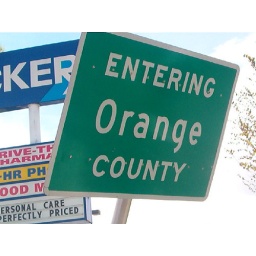
A county sign pushed into the road way by Hurricane Charley back in August 2004.